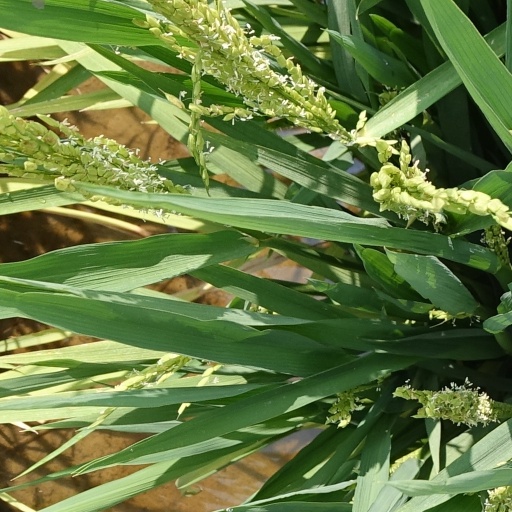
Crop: rice